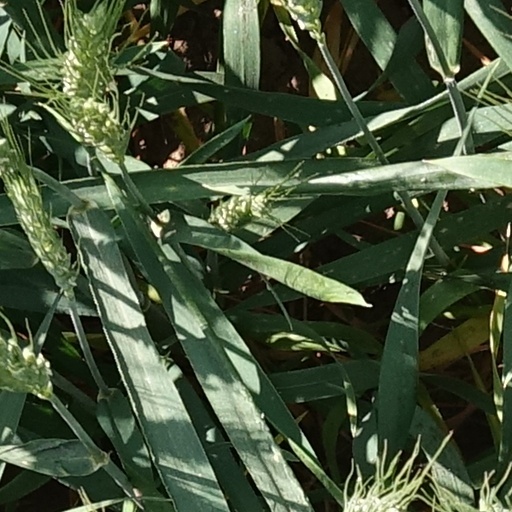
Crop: wheat